Posing as People

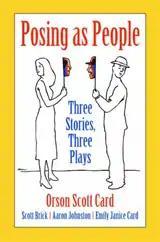

Posing as People (2005) is a collection of three short stories by Orson Scott Card plus three plays by three different playwrights based on those stories.